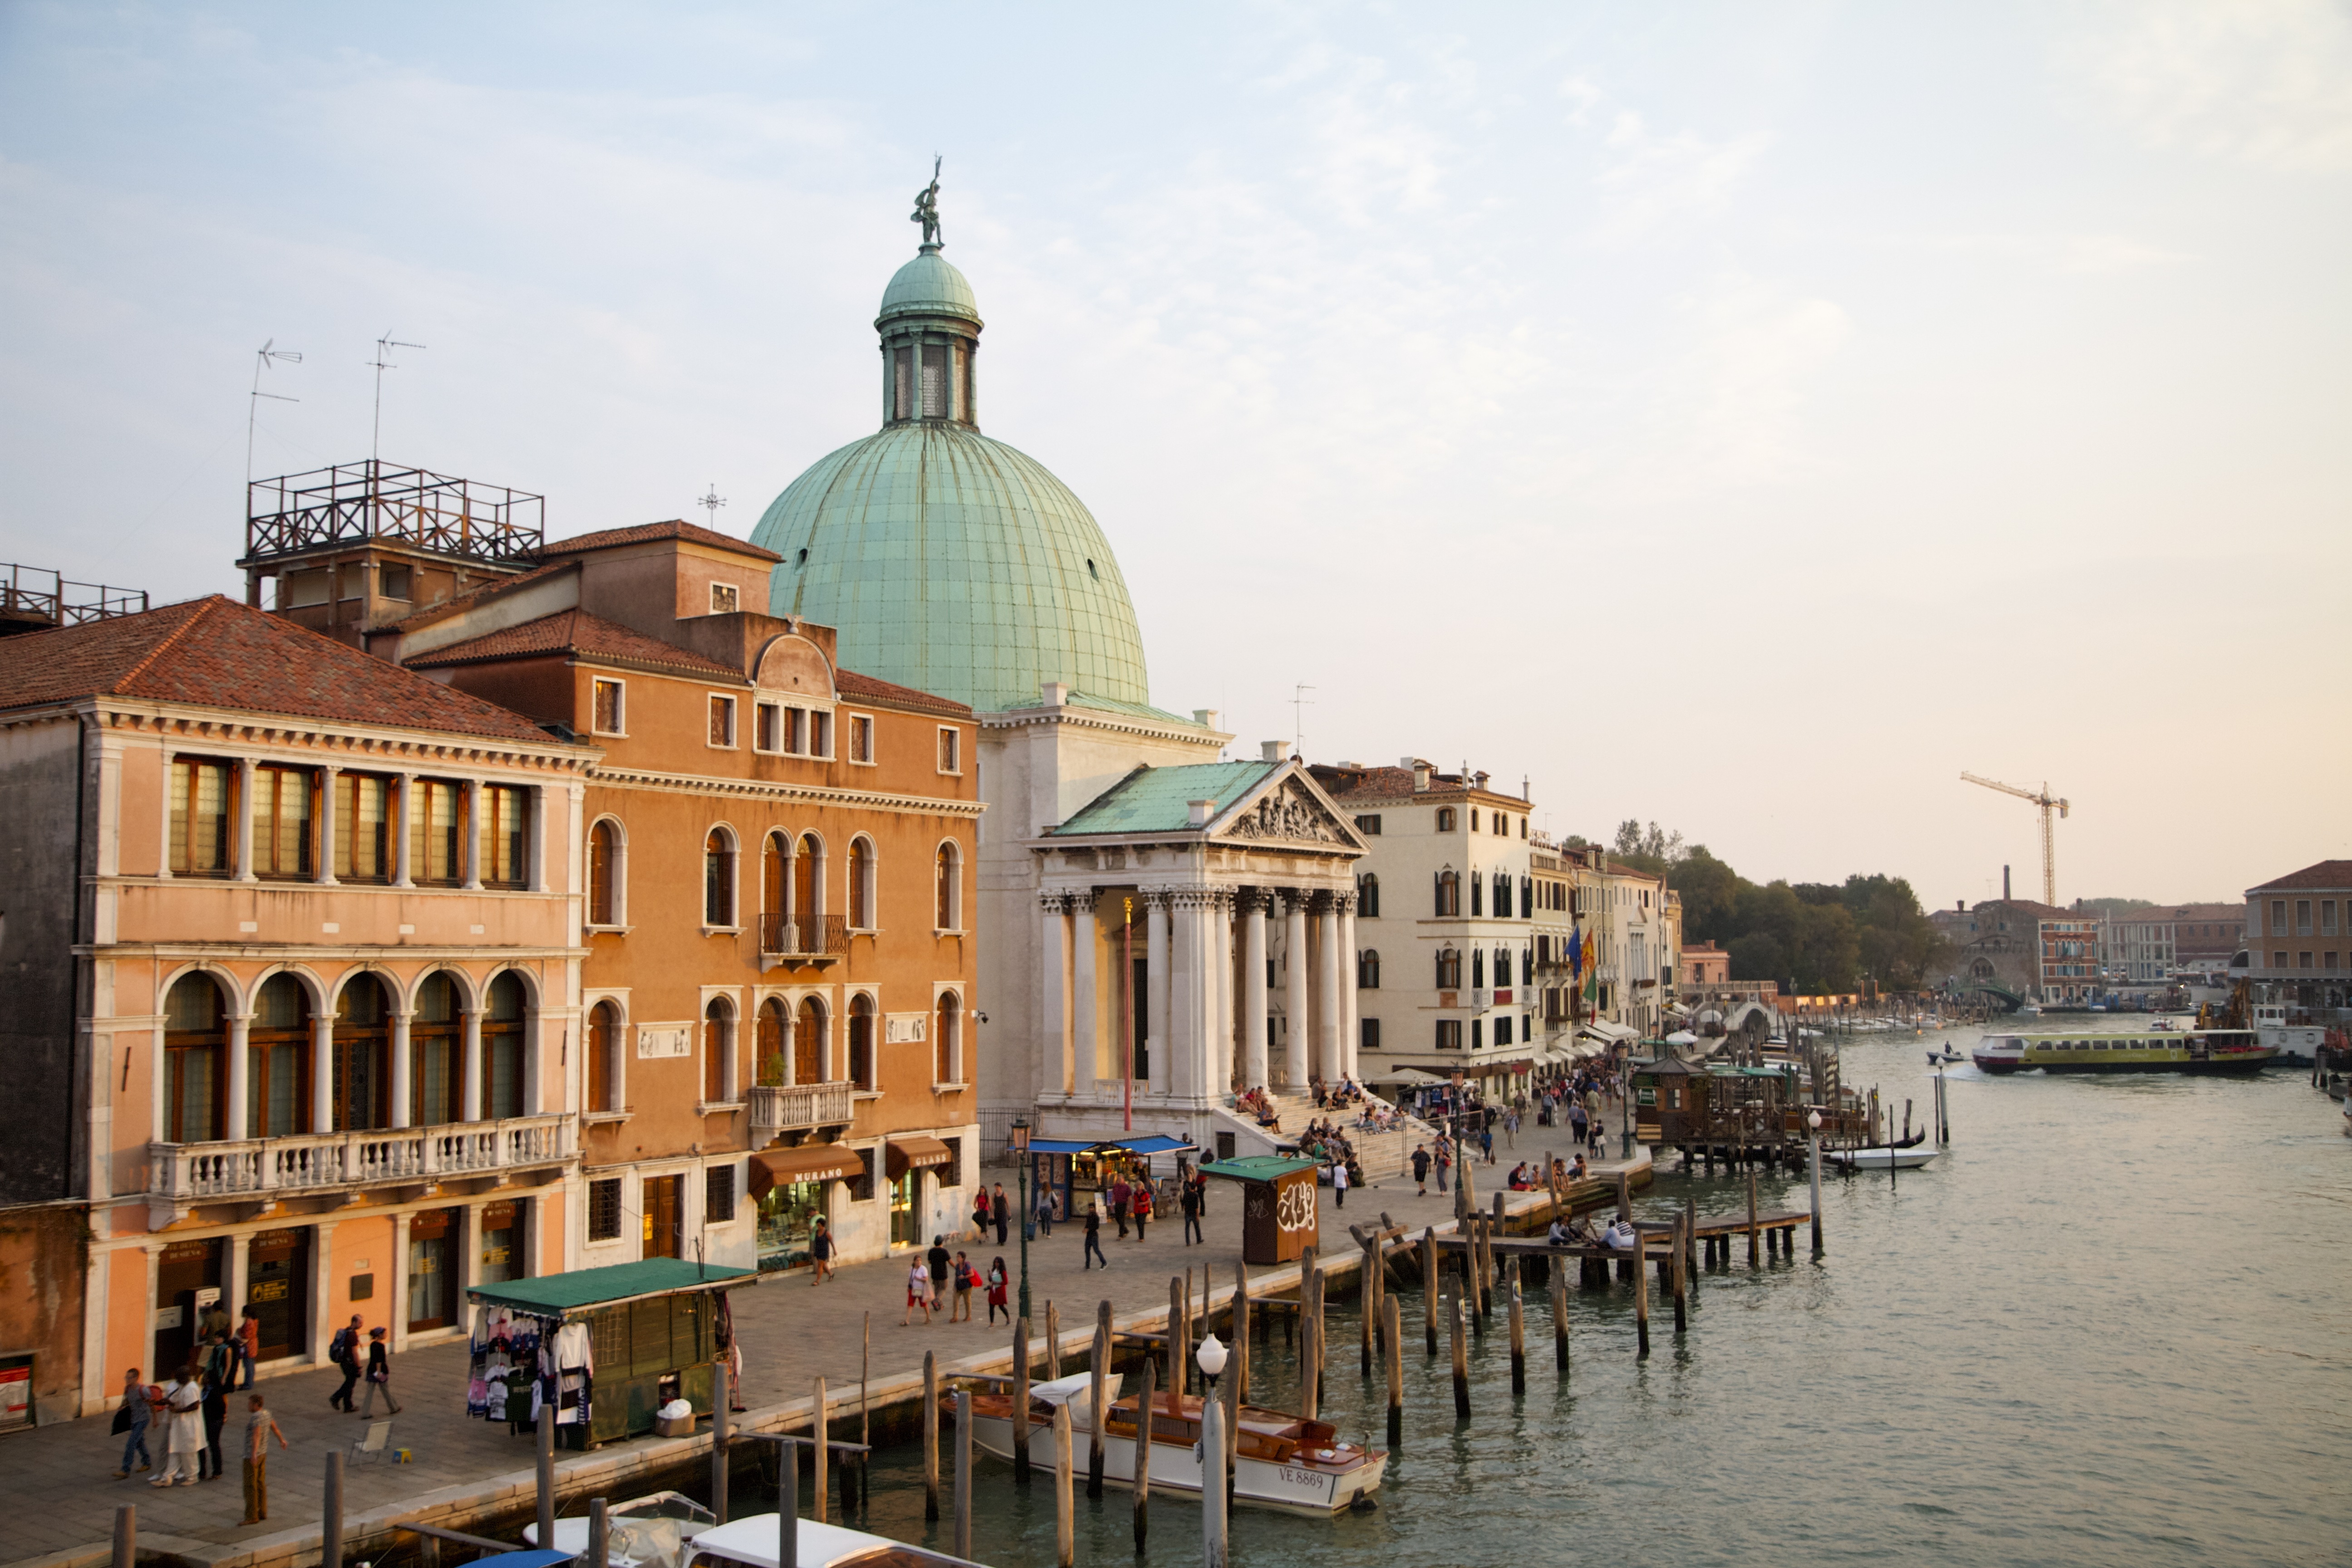
dock, town, canal, cityscape, vehicle, italy, venice, waterway, channel, facades